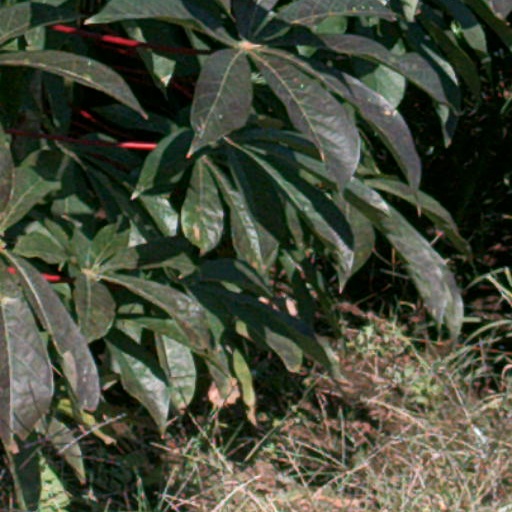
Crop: cassava